Cork (city)

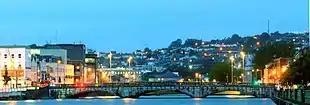
St. Patrick's Bridge

Other shopping arcades are in the city centre, including the "Cornmarket Centre" on Cornmarket Street, "Merchant's Quay Shopping Centre" on Merchant's Quay, home to Debenhams, Dunnes Stores and Marks & Spencer, and a retail street called Opera Lane off St. Patrick's Street/Academy Street. A mixed retail and office development, on the site of the former Capitol Cineplex, with approximately of retail space, was opened in June 2017. Retail tenants in this development include Facebook, AlienVault and Huawei.